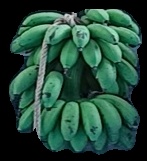
Variety: rasbale
Grade: grade2